Valerio Bona

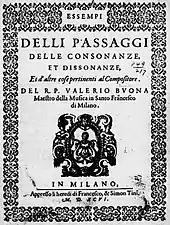
"Essempi delli passaggi delle consonanze et dissonanze", 1596

Valerio Bona or Buona (c. 1560c. 1620) was an Italian composer of the early Baroque; he was also a Franciscan friar. Little is known about his life. He appears to have spent time in Milan and Verona, and may have been a student of Costanzo Porta. His theoretical "Regole del contraponto" of 1595 was influenced by Gioseffo Zarlino. His musical works include masses and canzonas.